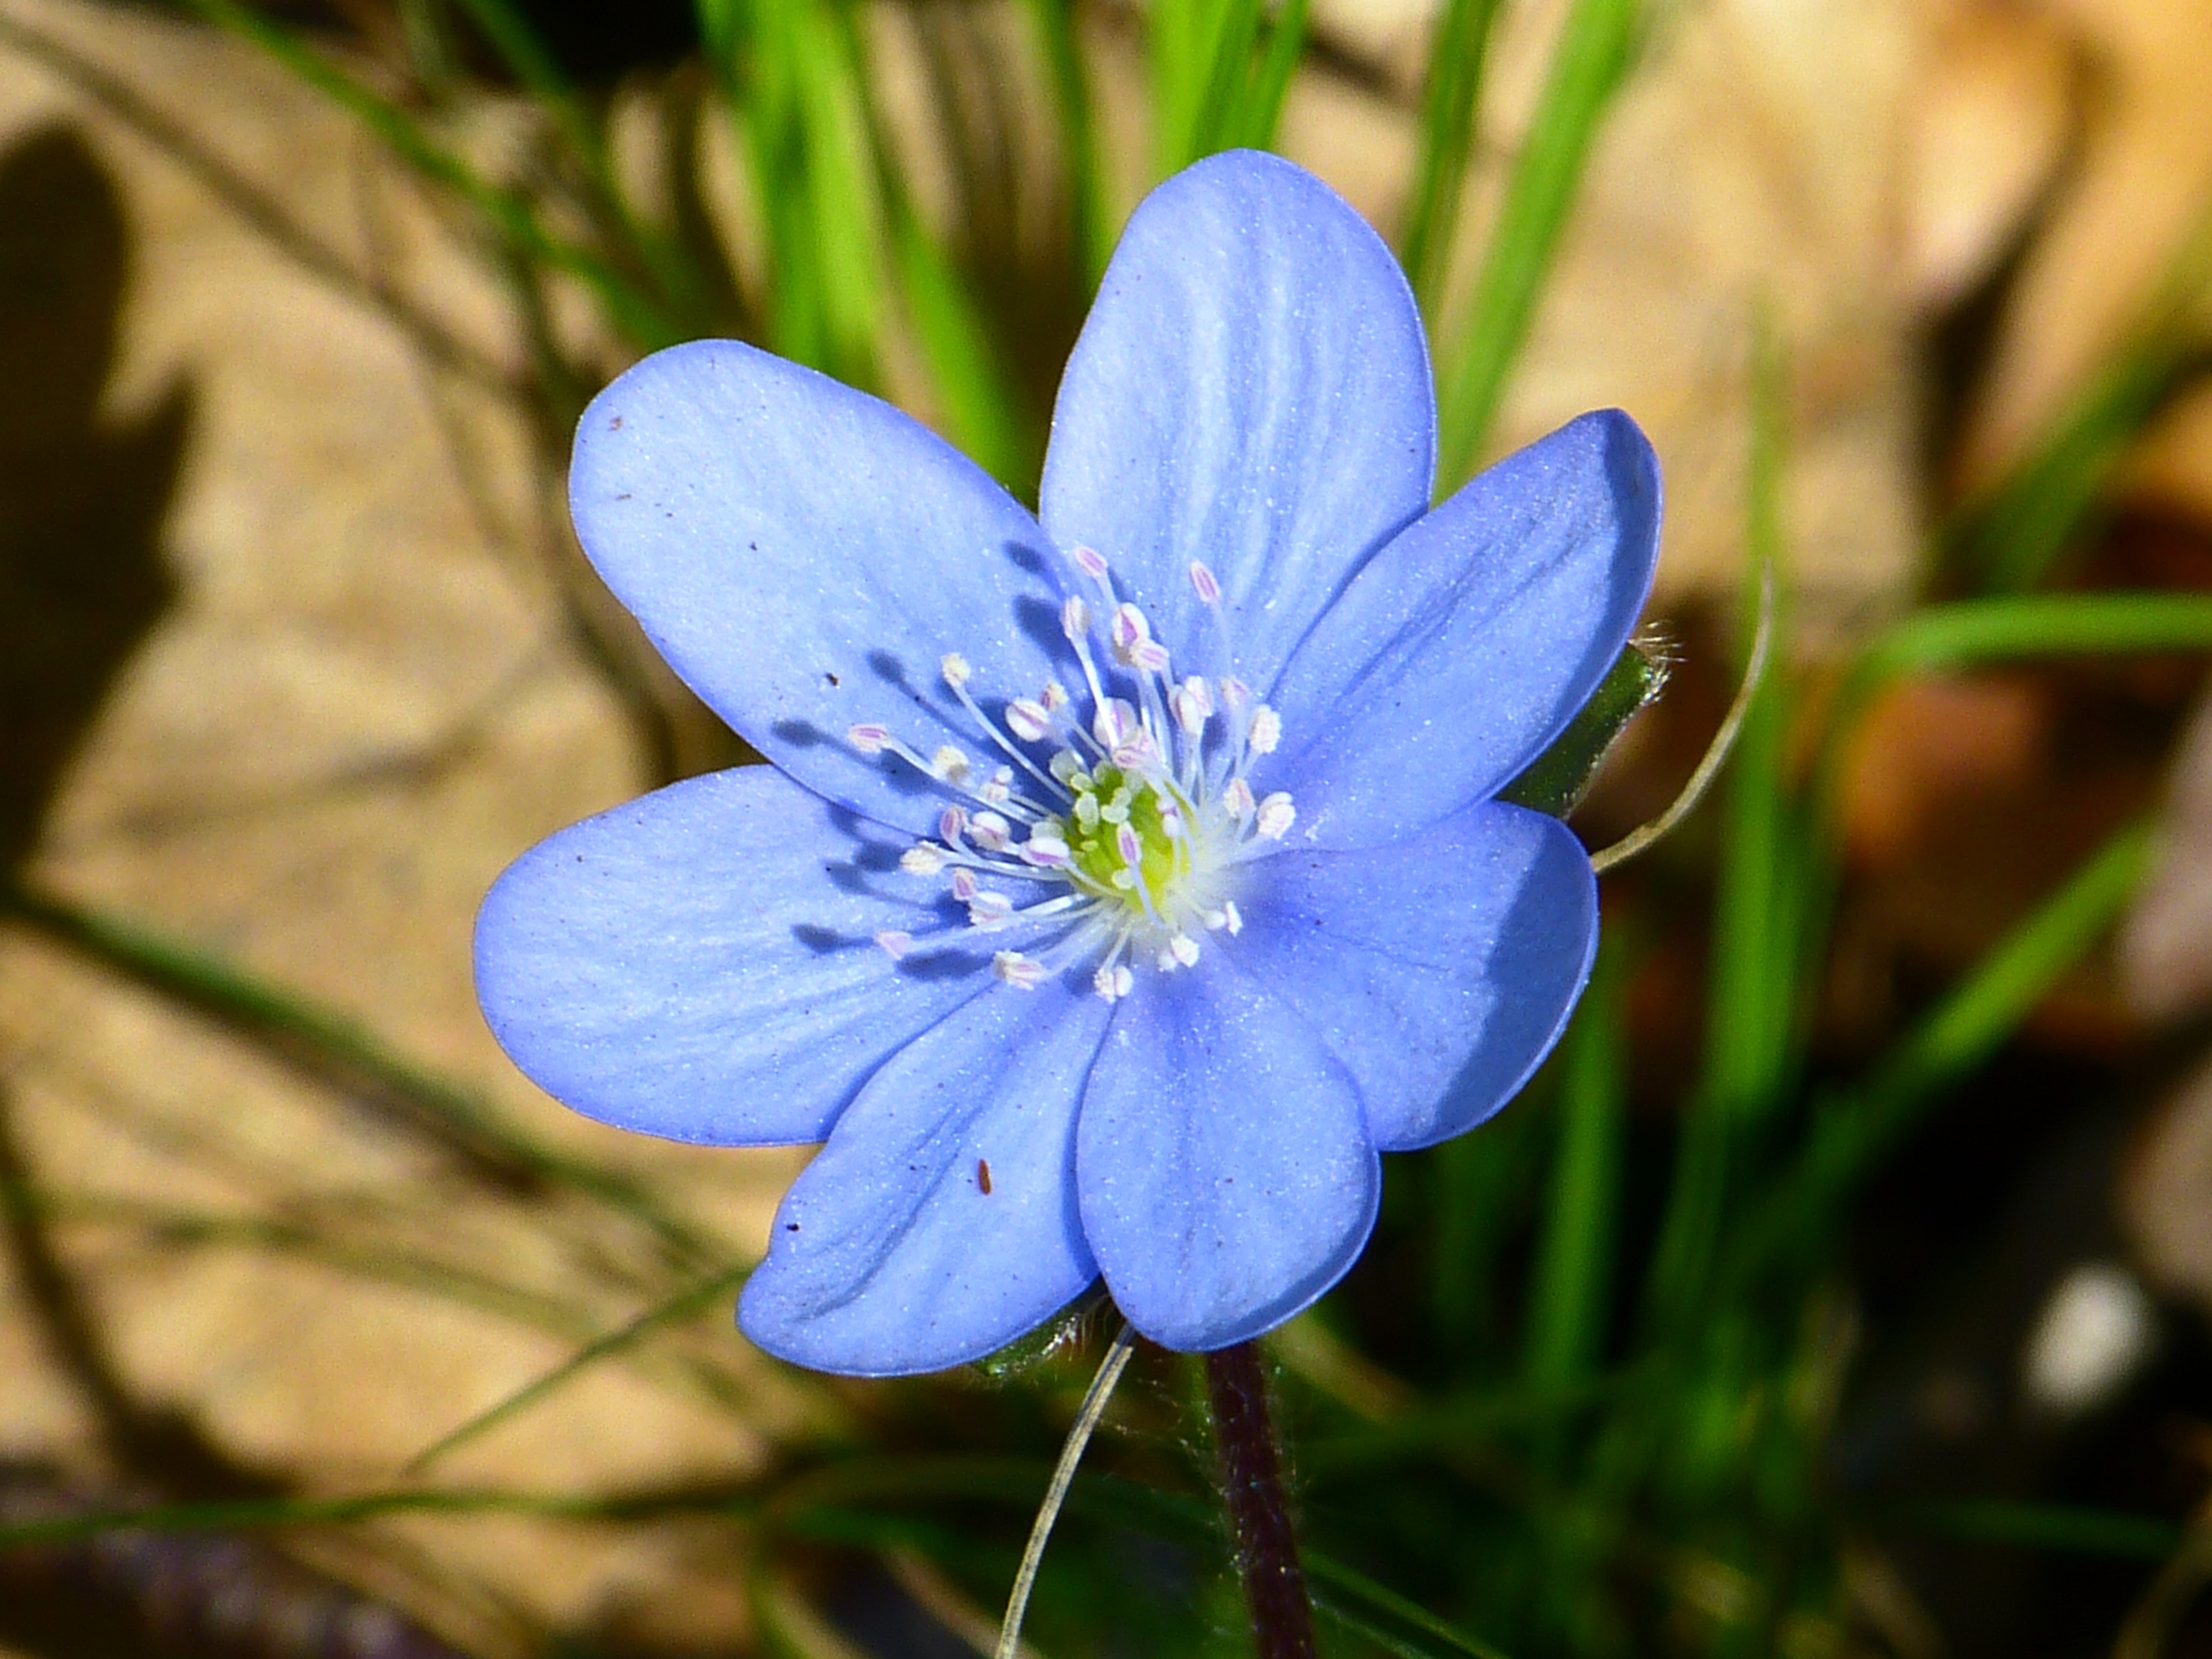
nature, blossom, plant, meadow, flower, purple, petal, bloom, produce, botany, flora, wildflower, close up, violet, hepatica, anemone, hazel flower, macro photography, flowering plant, hepatica nobilis, hahnenfu gew chs, ranunculaceae, liver flower, land plant, anemone hepatica, common hepatica, guldin cle, gold dress, gilt clover, gulden clover, haselmuenich, haselvoaltcher, forth flowers, heart joy, heart herb, stag dress, blue wood flower, leberblom, leberbluemli, liver clover, precious liver herbs, g ldin leberkrut, leberkrut, leverblome, lever krud, lever word, liewerkrokt, blue m rzabl m, maerzblom, maibluemli, muehliblueamli, blag oeschken, schoeranchel, black leaf herb, steibluoma, steiblueomli, blue violas, vorwitzchen